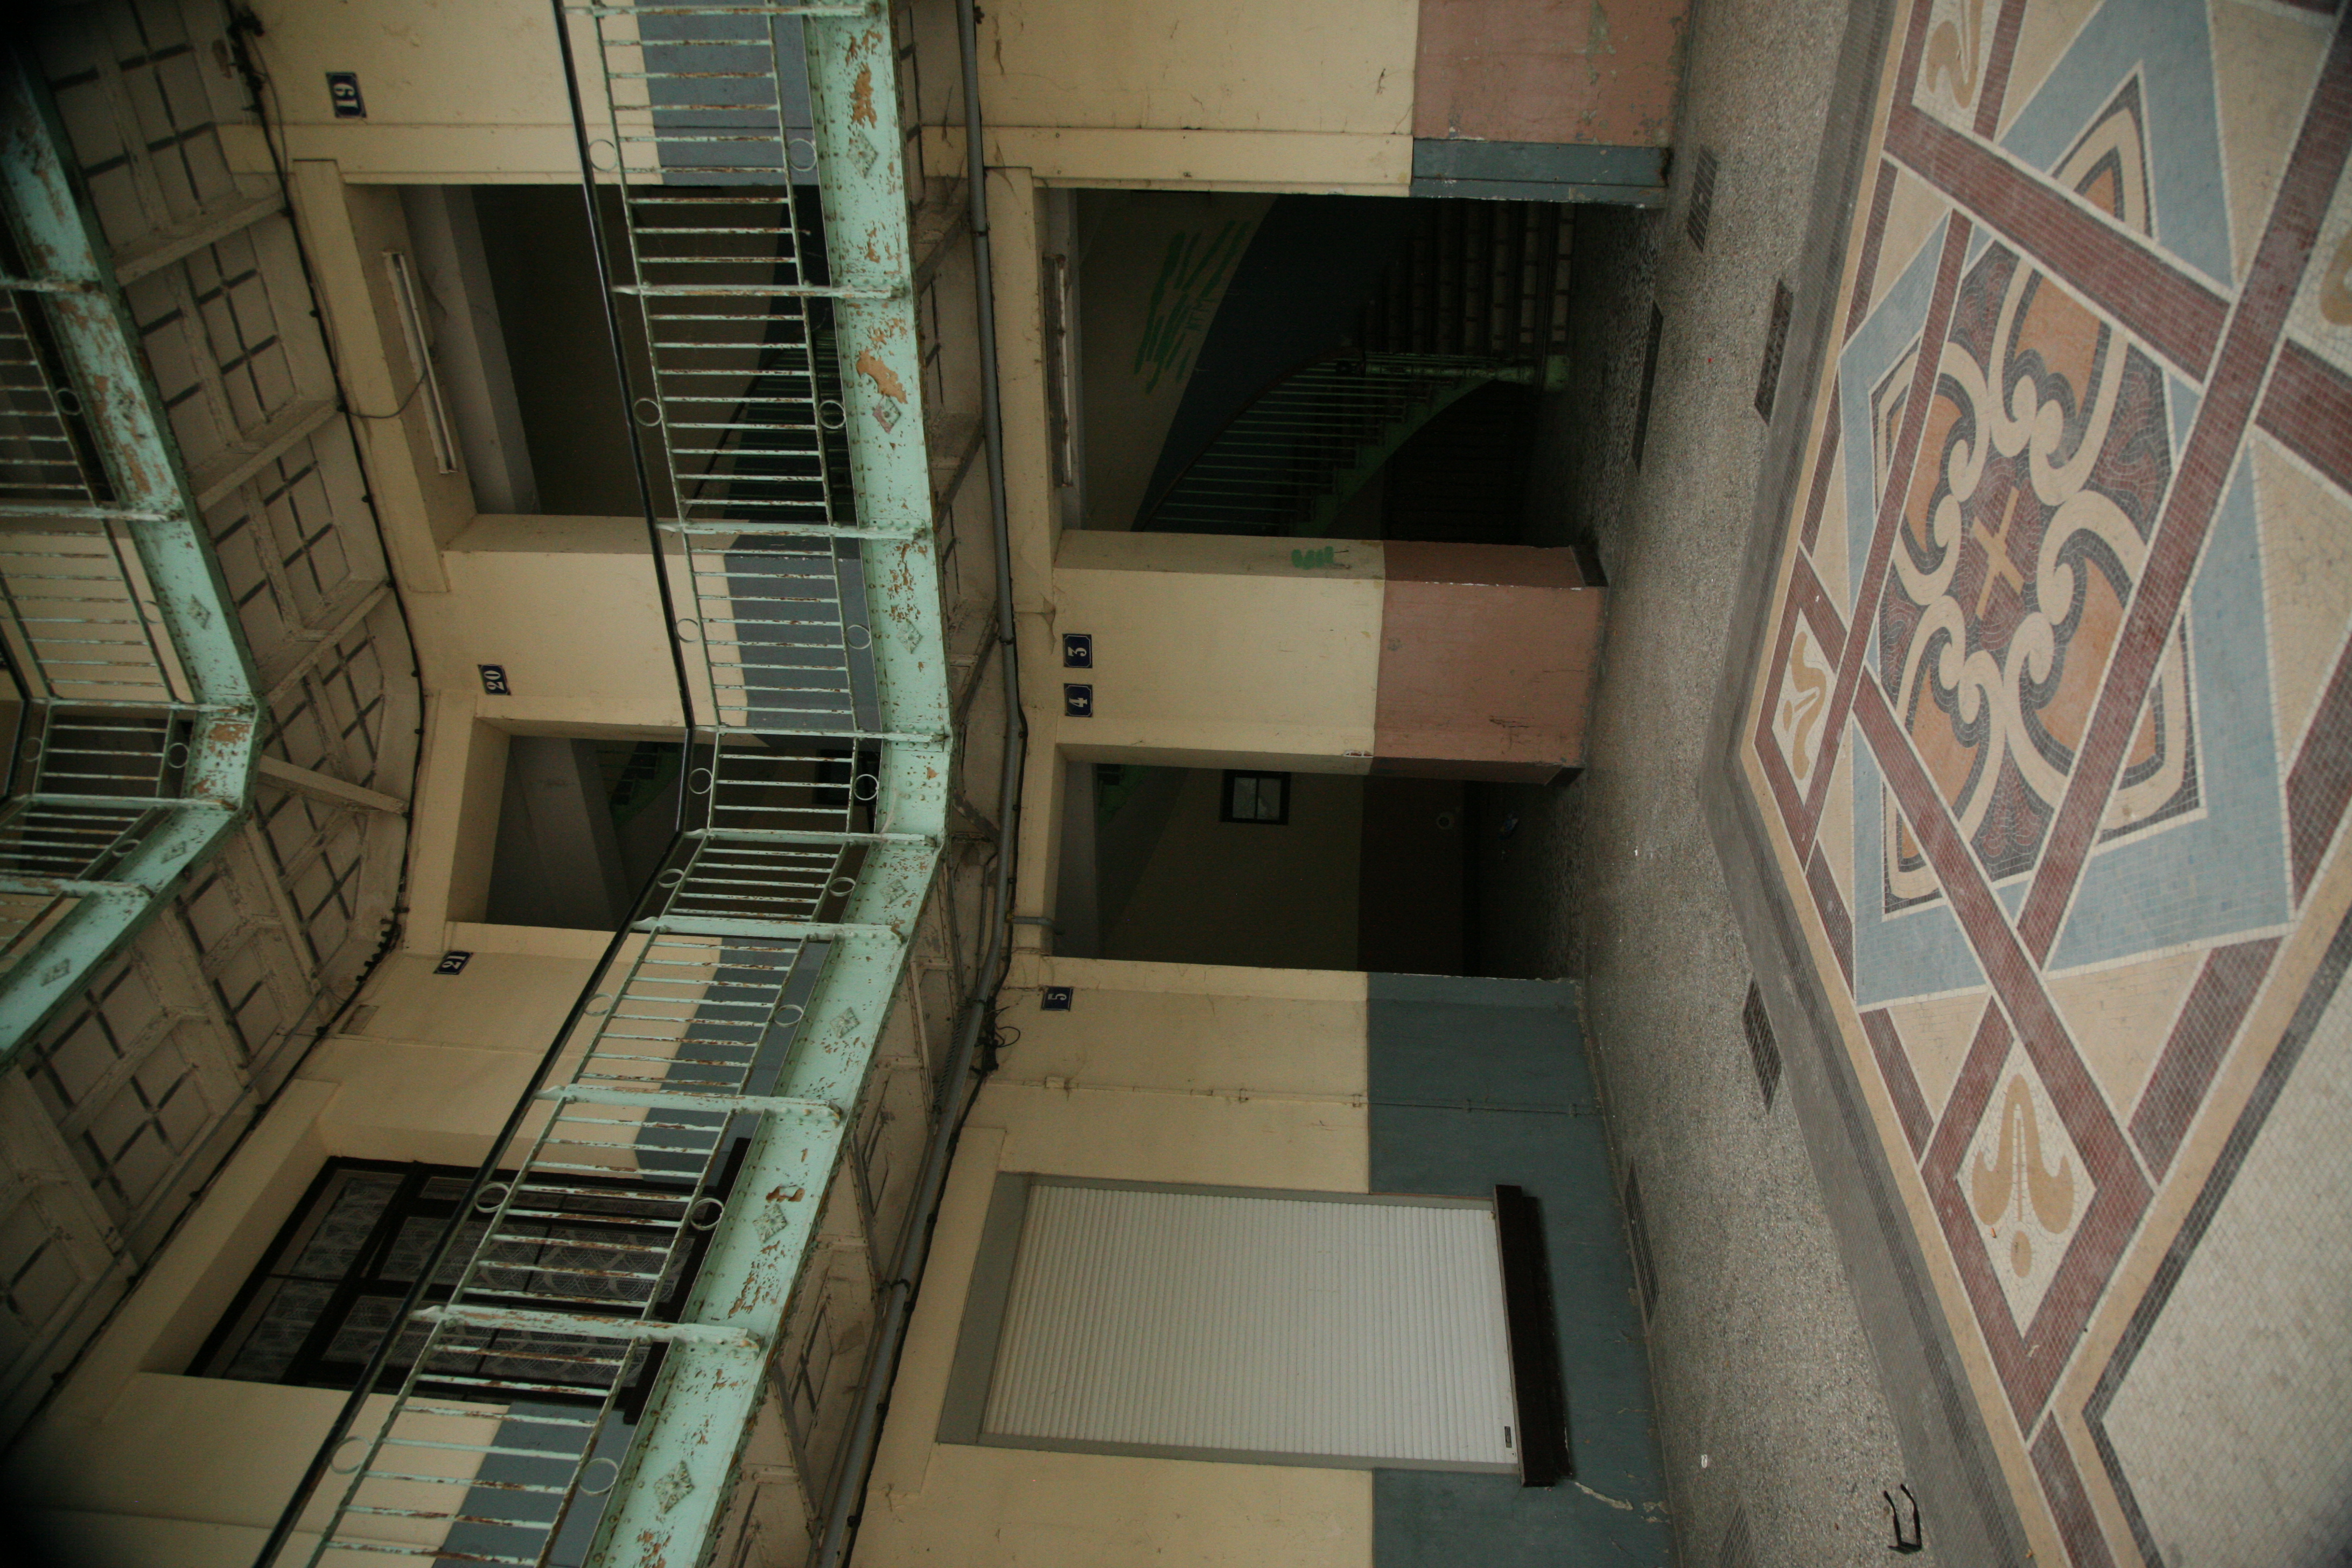
architecture, wood, mansion, house, floor, building, home, staircase, social, facade, interior design, design, mosaic, arquitectura, estate, utopia, escalier, architektur, guise, mosaique, socialism, godin, aisne, palaissocial, utopie, socialpalace, phalanst re, familist re, 19 me, flooring, urban area